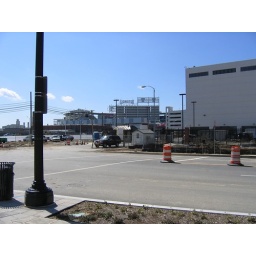
Nationals Park viewed from 3rd and N Streets, Washington, DC--the sidewalk in front of the Department of Transportation building